The Venetian Woman

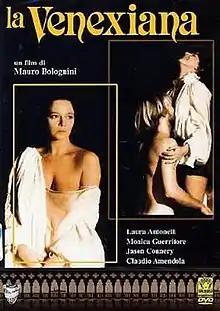

La venexiana (internationally released as The Venetian Woman) is a 1986 Italian erotic film directed by Mauro Bolognini. The film is a transposition of the anonymous 16th century comedy play "La Venexiana".